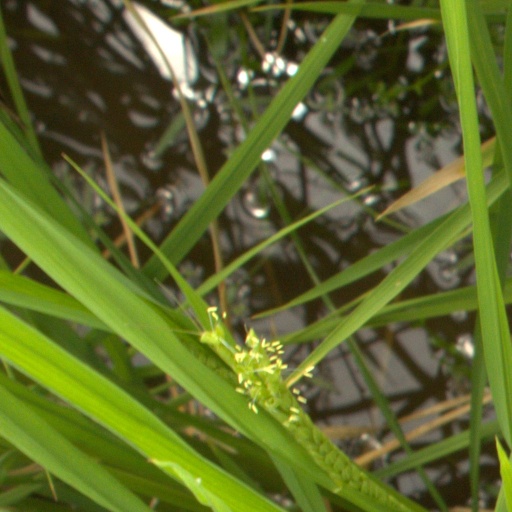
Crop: rice